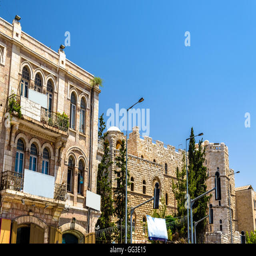
buildings in the city centre